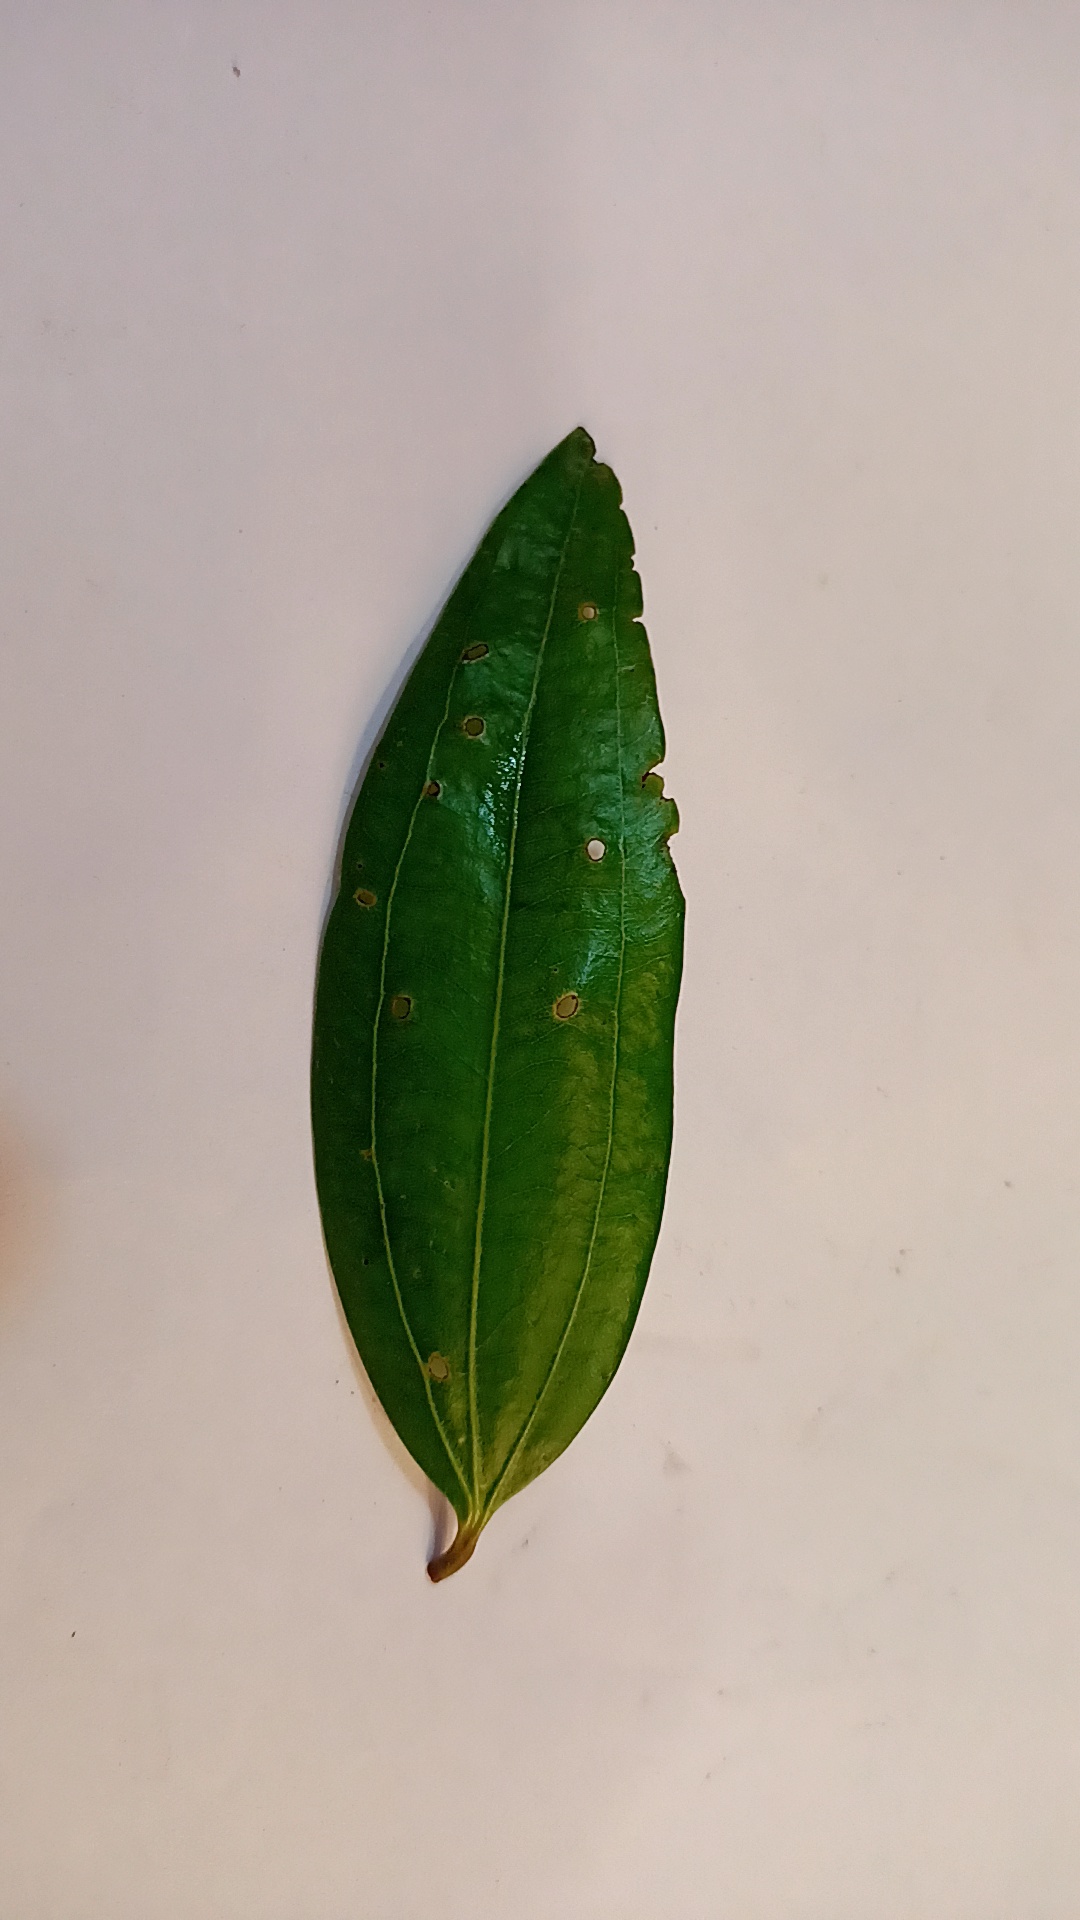
Label: Disease